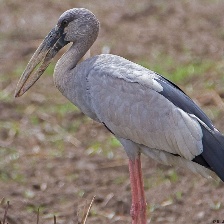
Species: ASIAN OPENBILL STORK
Scientific name: ANASTOMUS OSCITANS
ImageNet parent category: white_stork